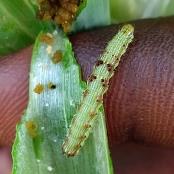
Crop: Onion
Condition: caterpillar-p